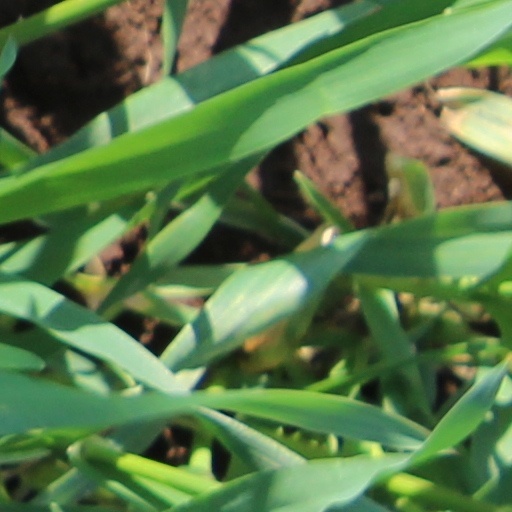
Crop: wheat